Francis Scott Key

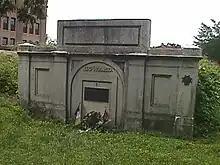
The Howard family vault at Saint Paul's Cemetery, Baltimore, Maryland

On January 11, 1843, Key died at the home of his daughter Elizabeth Howard in Baltimore from pleurisy at age 63. He was initially interred in Old Saint Paul's Cemetery in the vault of John Eager Howard but in 1866, his body was moved to his family plot in Frederick at Mount Olivet Cemetery.